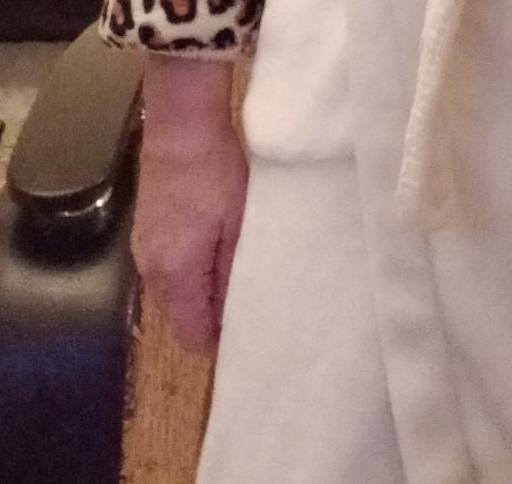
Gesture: no_gesture